Ink tag

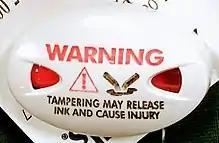
An ink tag used for retail loss prevention. It is attached to clothing, with a paper price tag underneath.

Ink tags are a form of retail loss prevention that is commonly used in clothing stores. These tags contain glass vials filled with permanent ink and have a thick plastic cover. The tags are attached to the items they protect with a magnetic lock which requires a special tool to remove. When forcibly removed from the item the vials of ink will shatter, releasing the ink and irreparably damaging the fabric. The tags typically have warning labels to discourage tampering. Ink tags fall into the loss prevention category called benefit denial. As the name suggests, an ink tag discourages theft by denying the shoplifter any benefit for their efforts. Ink tags are most effective if used together with another anti-shoplifting system.